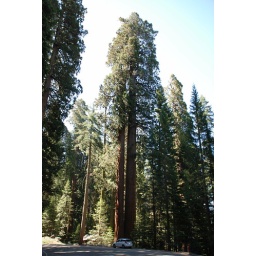
my car by a very big tree